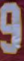
Number: 9